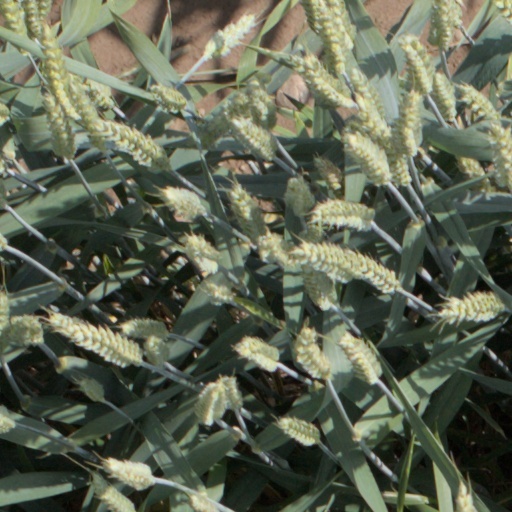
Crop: wheat